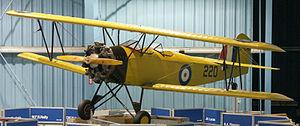
Le musée Reynolds-Alberta est un musée situé à Wetaskiwin, en Alberta, au Canada.